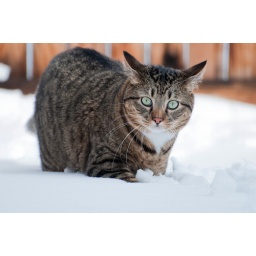
Pretty sure he has some mountain lion in him :)